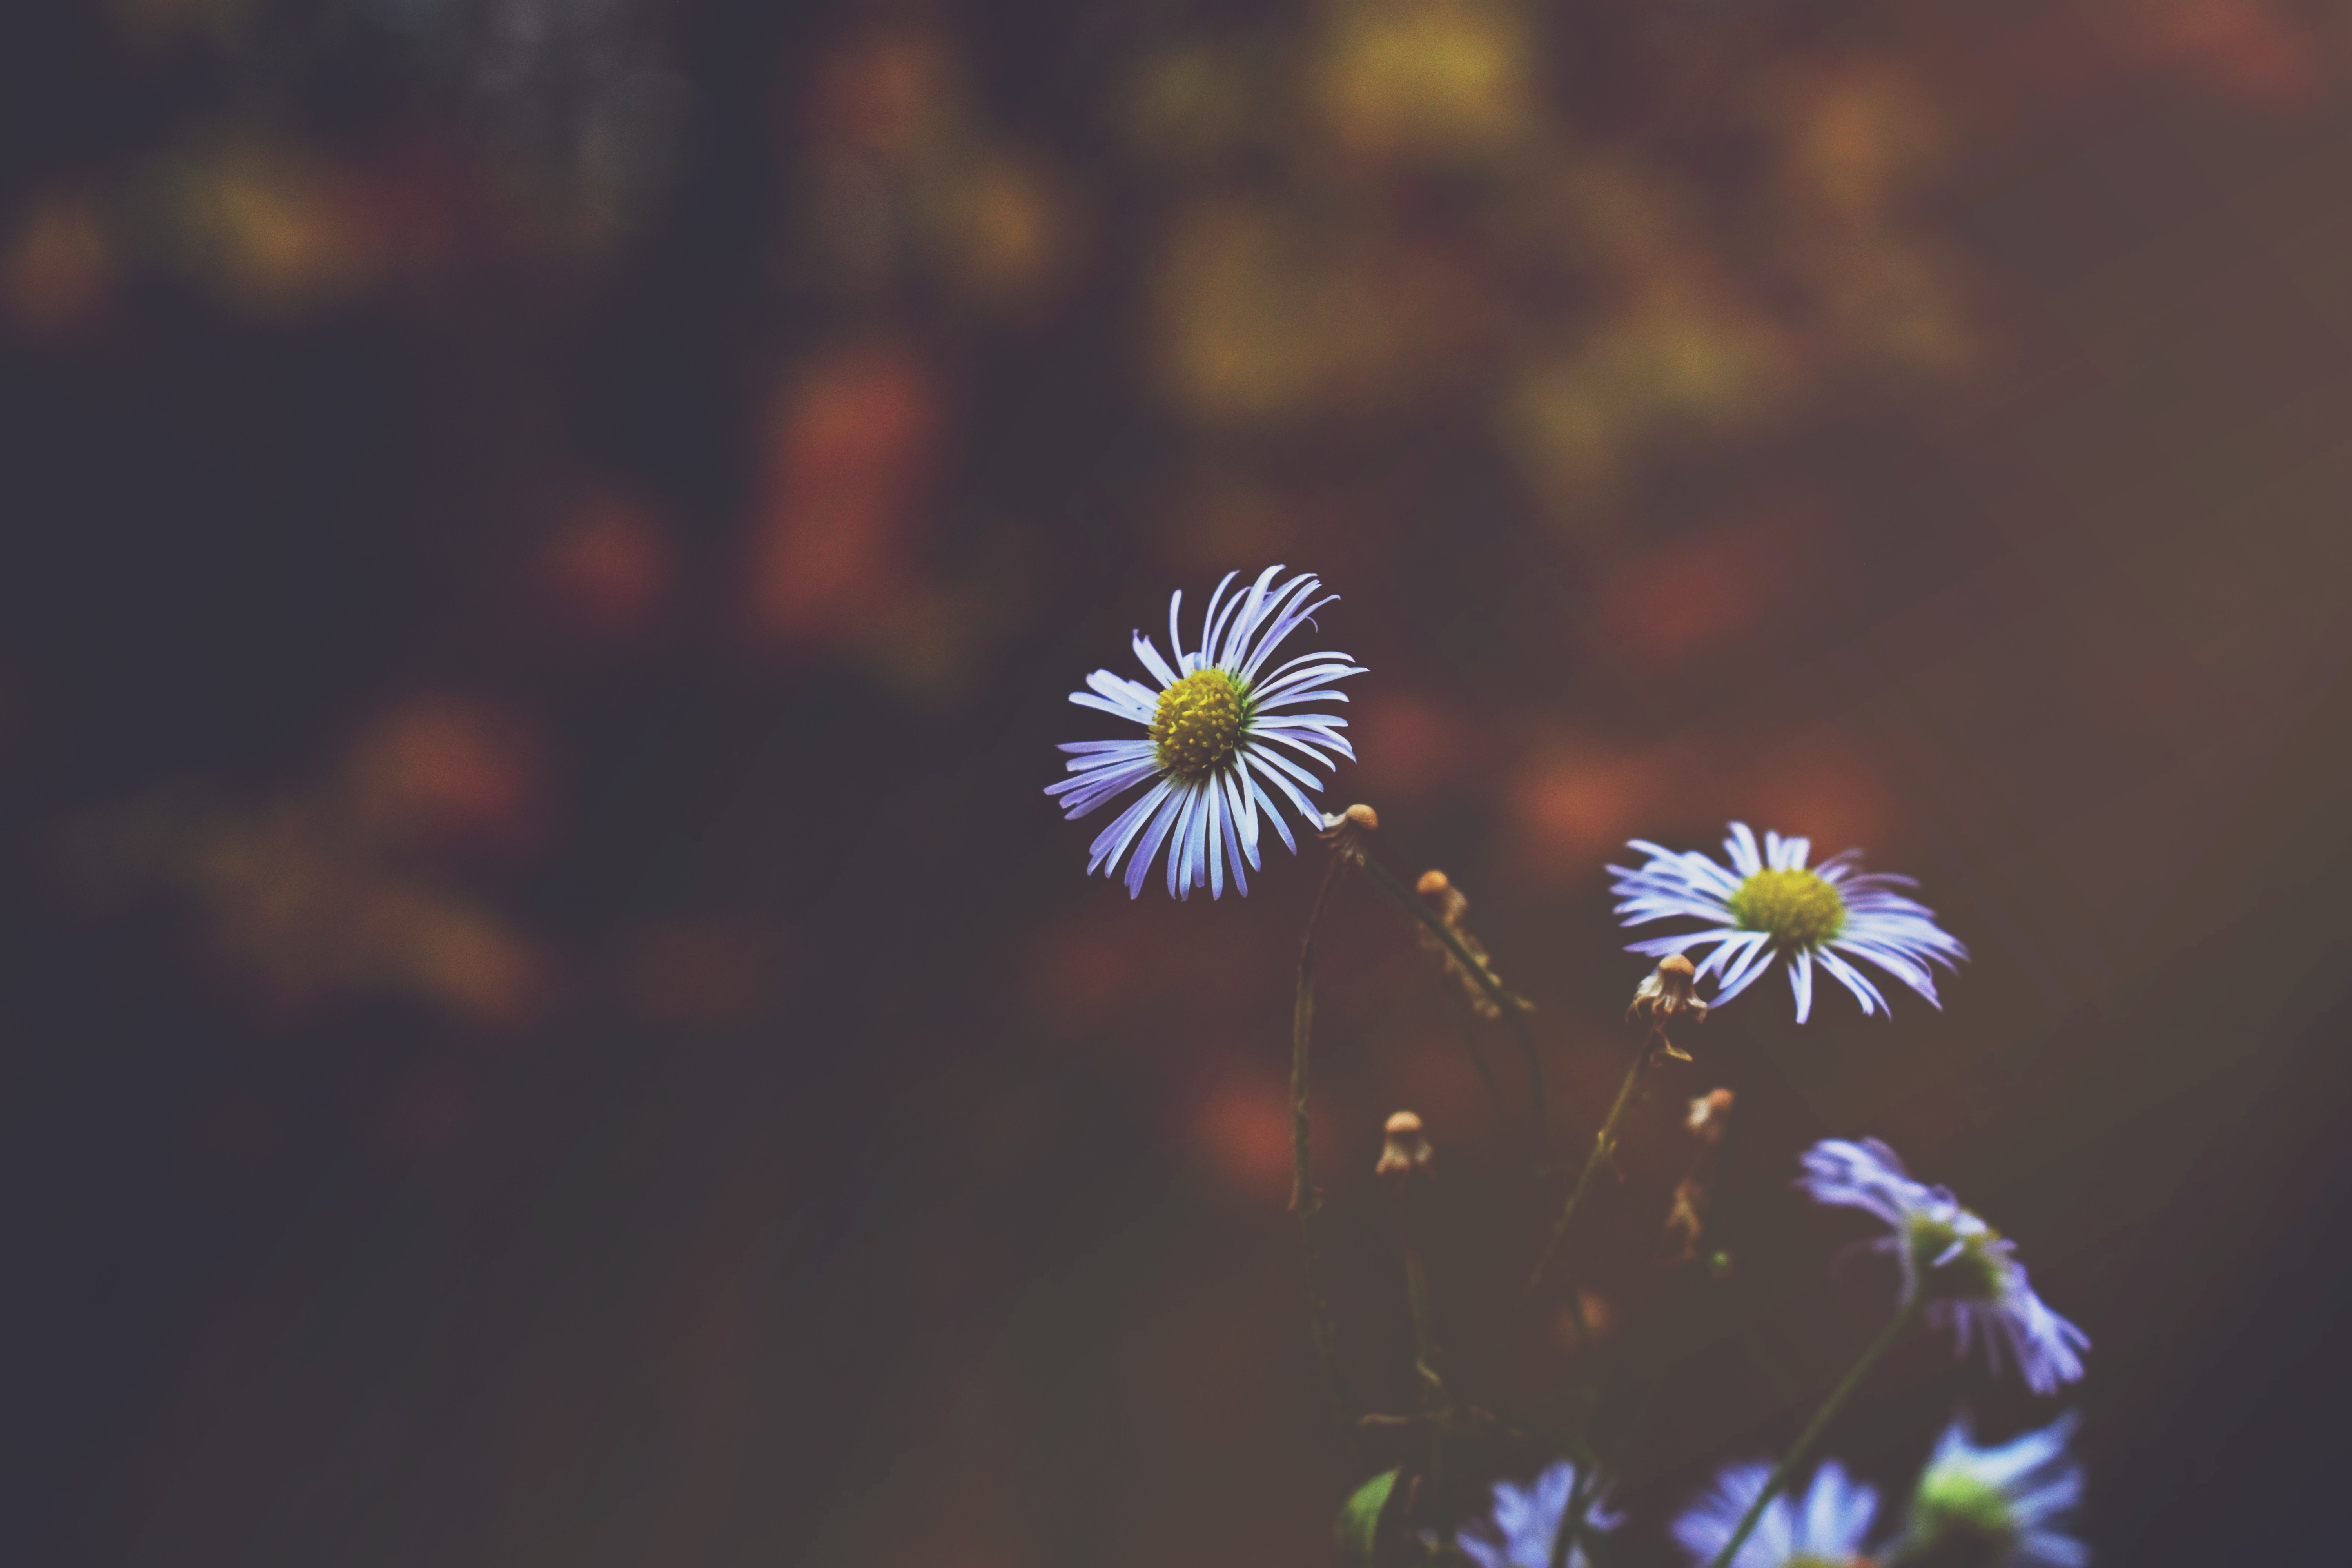
flower, nature, flora, plant, sky, wildflower, spring, macro photography, morning, sunlight, close up, petal, computer wallpaper, daisy family, aster, flowering plant